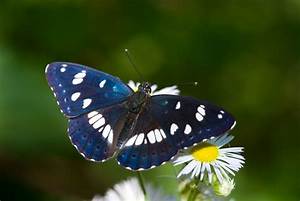
Label: butterfly